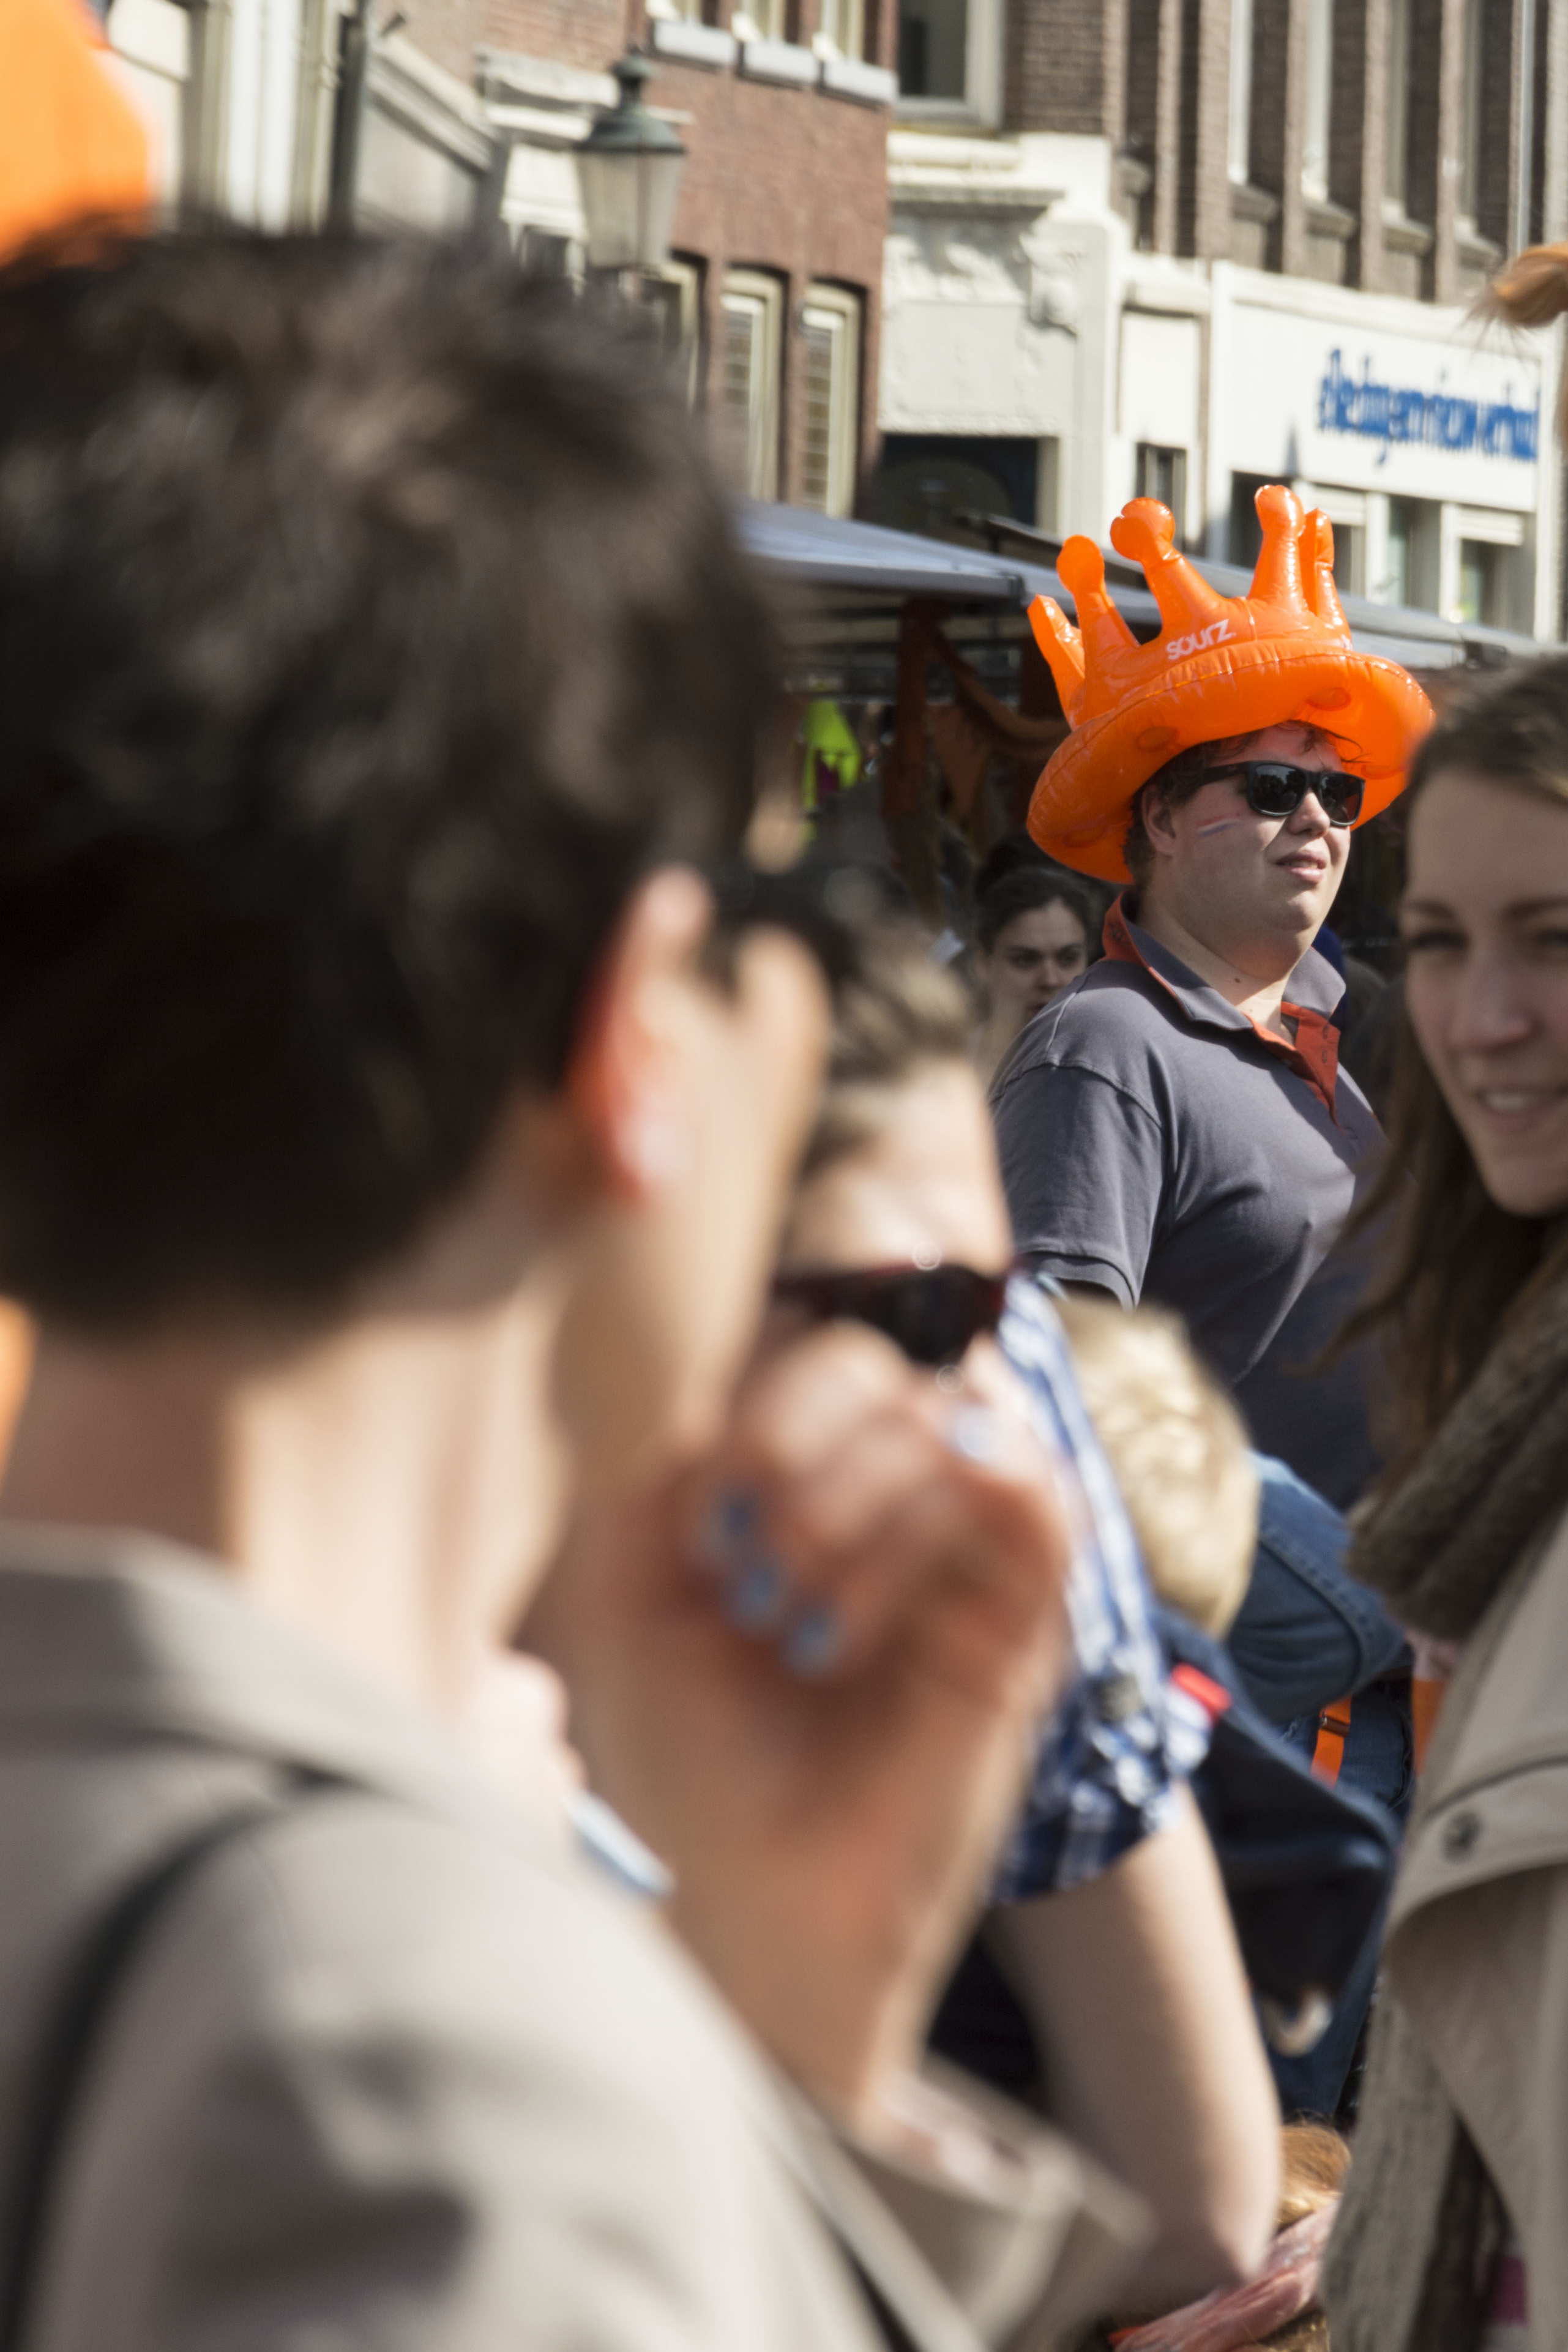
outdoor, architecture, photography, van, building, urban, crowd, photo, hat, nikon, clothing, historic, 2014, holland, festival, nederland, netherlands, de, king, dutch, party, outdoorphotography, picture, photograph, fotos, foto, fotografie, pd, event, urbanphotography, geheugen, demonstration, costume, paulvandevelde, pdvandevelde, padagudaloma, dordrecht, stadsfotografie, nederlandinfotos, historisch, eventphotography, stadhuis, stadswandeling, architectuur, pvdvfotografie, pdvandeveldedordrecht, diep, rondjedordt, dedordtevaer, dutchphotography, nederlandsefotografie, dutchphotogaraphy, totallydutch, fotografienederland, hollandsefotografie, fotografieholland, dordtmonumenteel, fotosdordrecht, fotosvandordrecht, velde, erfgoedcentrumdiep, openmonumentendag, fotovandeweek, feest, aubade, hoed, koning, stadhuisplein, koningsdag, oranjemarkt, koningsdag2014, oranje, kroon